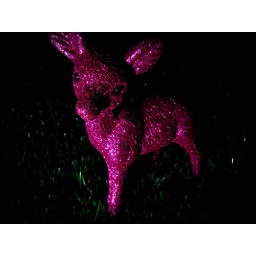
pink glitter deer in headlights on fake grass